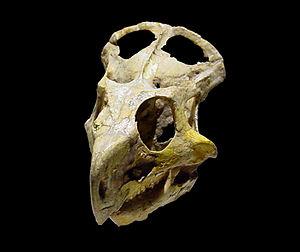
Le griffon ou grype est une créature légendaire présente dans plusieurs cultures anciennes. Il est imaginé et représenté avec le corps d'un aigle greffé sur l'arrière d'un lion, et muni d'oreilles de cheval. Avec quelquefois des variantes, le griffon gardera de tout temps la particularité reconnaissable d'être hiéracocéphale.
Les Protoceratopsidae, ou en français protocératopsidés, étaient des dinosaures du Crétacé. Ils ressemblaient, et étaient apparentés, aux cératopsidés, mais avaient une allure plus primitive, en plus d'être plus petits. Les protocératopidés n'ont été retrouvés qu'en Asie, dans le bassin de Nemegt, dans les couches datant du Crétacé supérieur. Le genre type est Protoceratops.
Les paléontologues divisent les dinosaures en plusieurs clades selon leur arbre généalogique. Les représentants d'un de ces clades possèdent tous des caractéristiques communes.